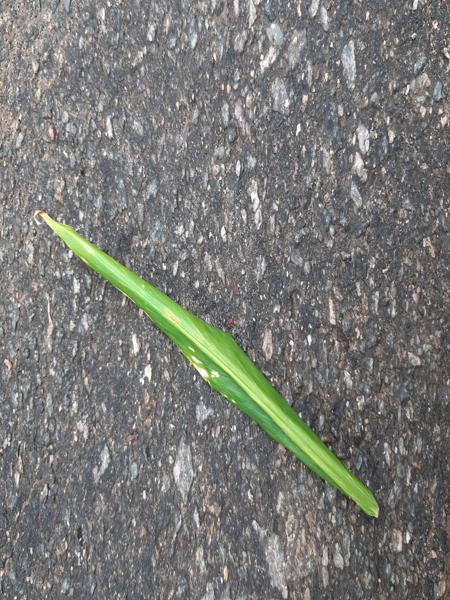
Plant: Ginger